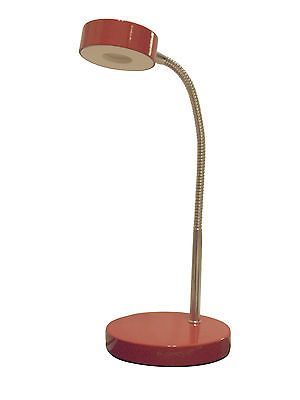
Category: lamp